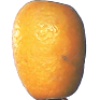
Label: Kumquats 1